Kirsten Gillibrand

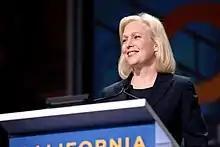
Gillibrand speaking to the California Democratic Party State Convention in June 2019.

In a Twitter post on March 17, Gillibrand announced that she was officially running for president. Like other Democratic candidates, she pledged not to accept campaign donations from political action committees.